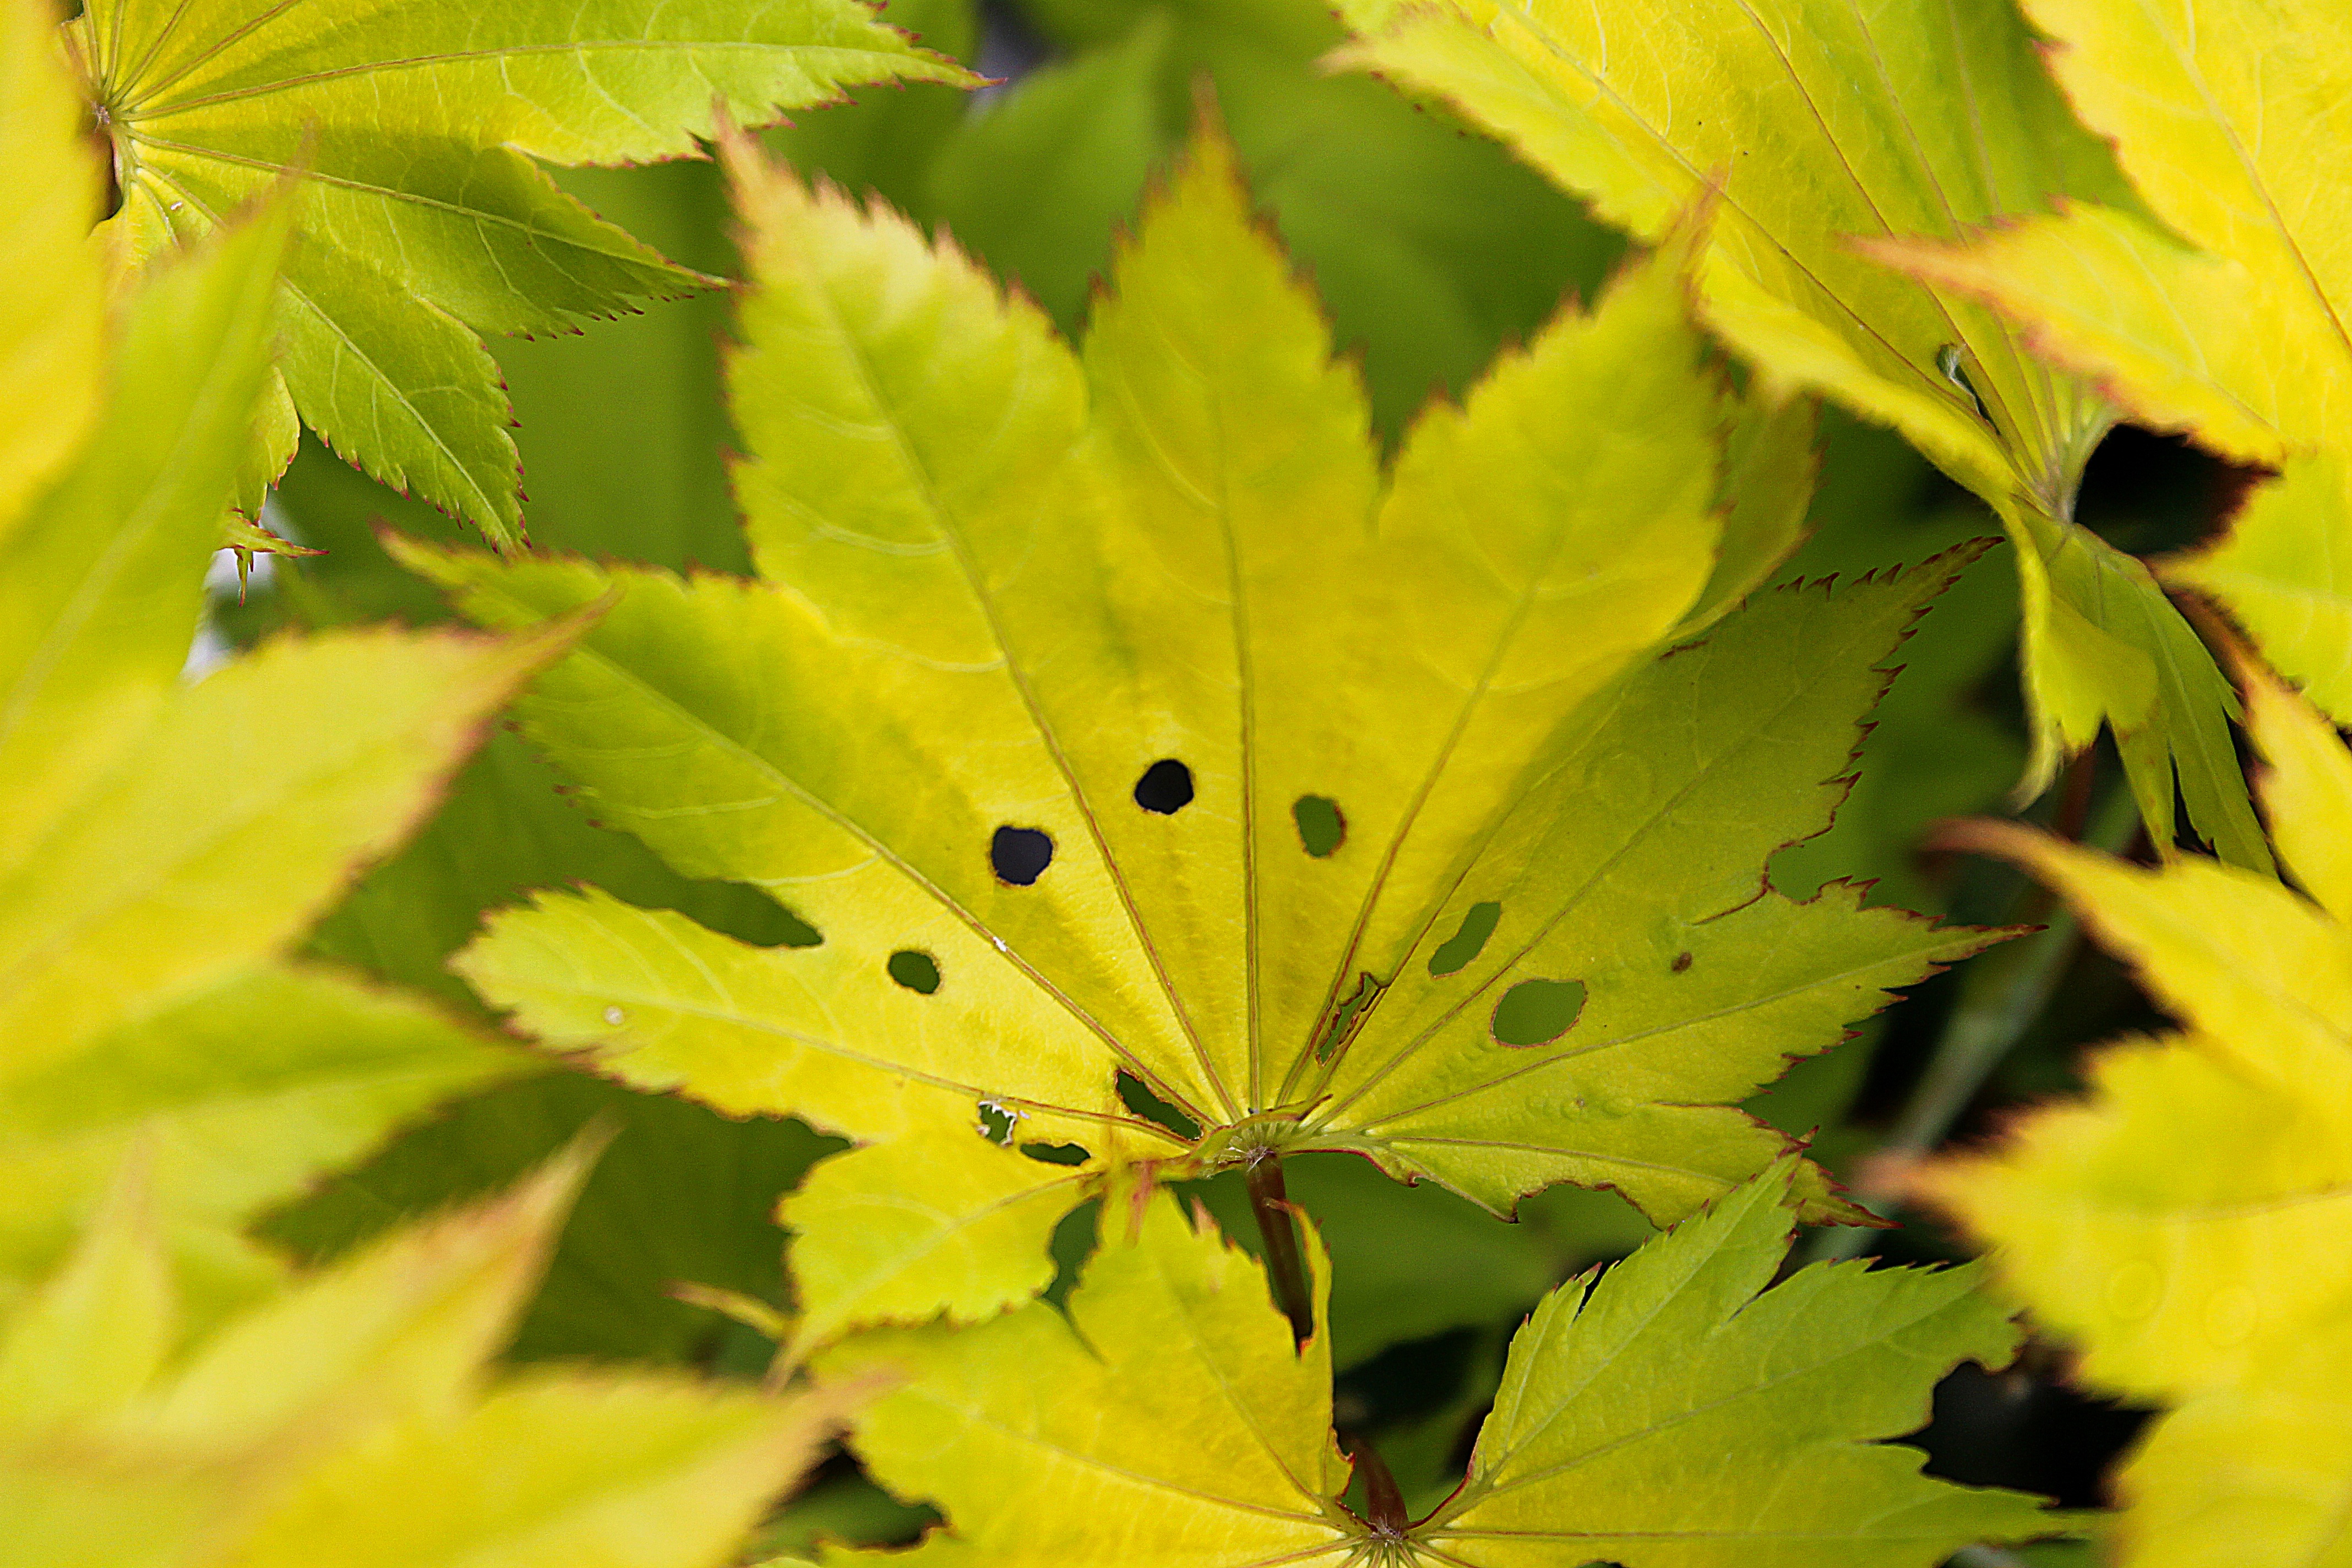
tree, nature, branch, plant, sunlight, leaf, flower, green, produce, autumn, yellow, flora, season, maple tree, maple leaf, shrub, deciduous, macro photography, yellow leaf, flowering plant, maidenhair tree, grape leaves, woody plant, land plant, plant nature